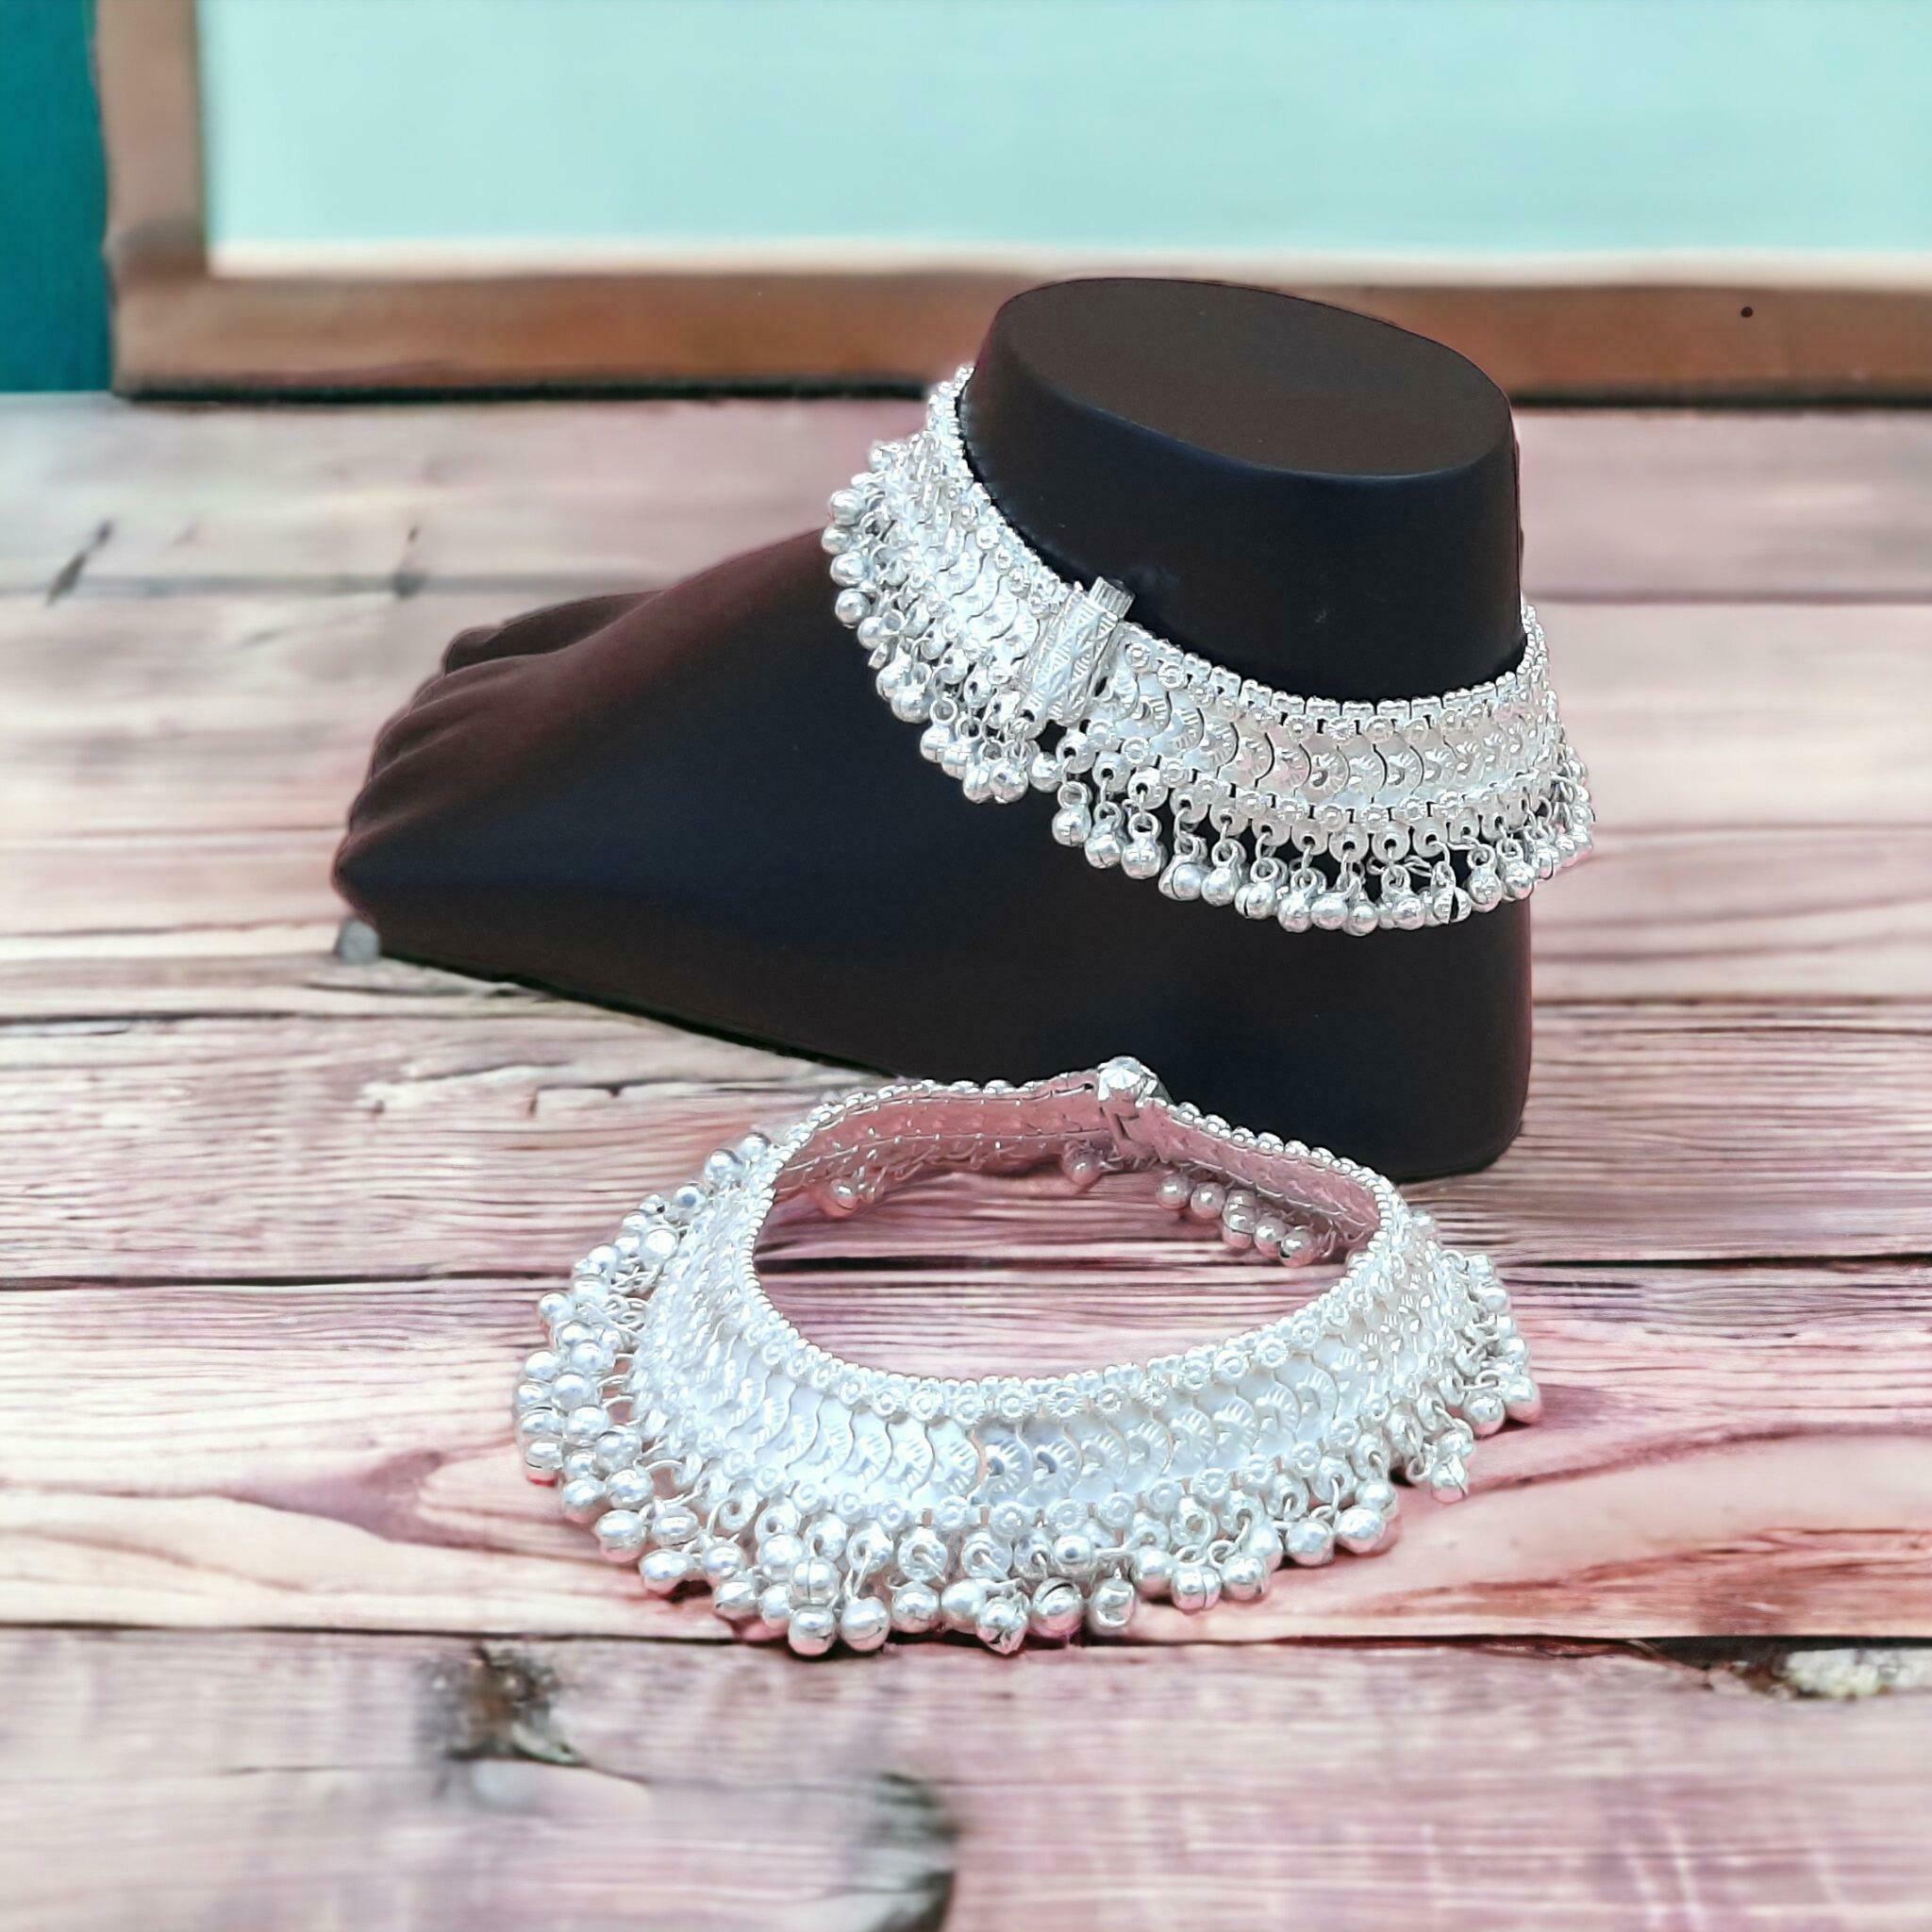
BR Ornaments Allure Chunky Women Anklets & Toe Rings Alloy Anklet (Pack of 2)
Type: Anklet
Brand: BR Ornaments
Price: Rs. 499
 This silver anklet looks good with all indian outfitsor traditional outfits suitable girls and women of all ages. grab this pair of anklets, you will feel stylish ankle and shining silver anklet will make beautiful, you must buy the sns traders anklets you will never go wrong with the latest design, fancy anklets in silver jewellery.